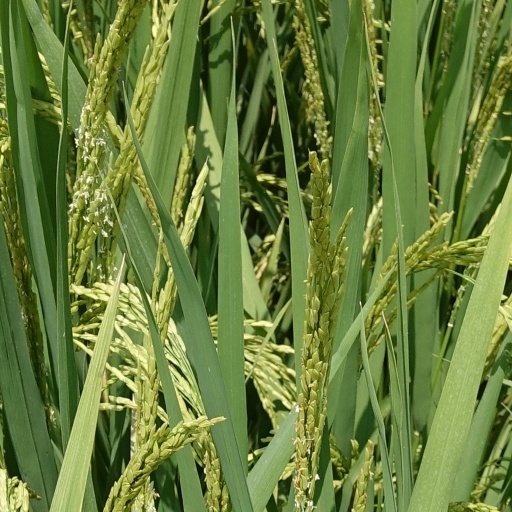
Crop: rice